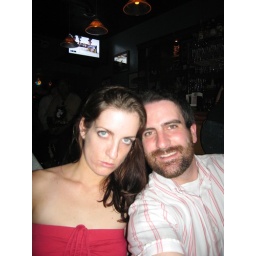
Emily's face shows how most girls feel around John...